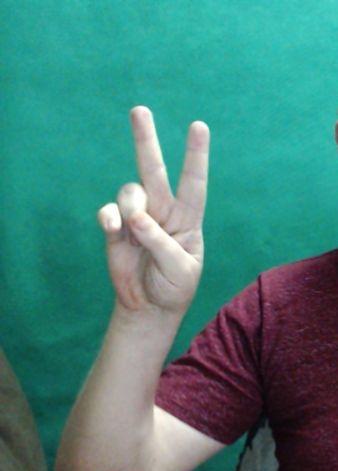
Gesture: peace